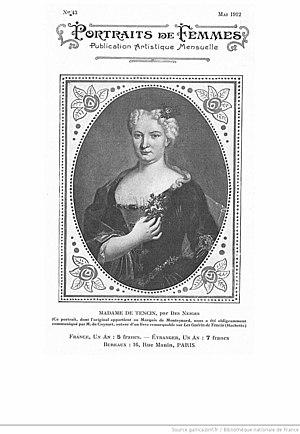
Portraits de femmes
Claudine-Alexandrine-Sophie Guérin de Tencin, baronne de Saint-Martin de l’isle de Ré, née le 27 avril 1682 à Grenoble, morte le 4 décembre 1749 à Paris, est une femme de lettres qui a tenu un salon littéraire connu à l'époque. Elle est la mère de Jean d'Alembert.